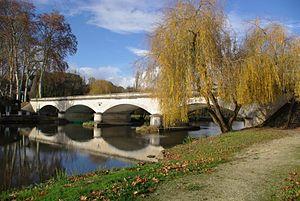
Le pont sur la Dronne, vu du sud, à Aubeterre-sur-Dronne, Charente, France.
Aubeterre-sur-Dronne est une commune du Sud-Ouest de la France, située dans le département de la Charente.